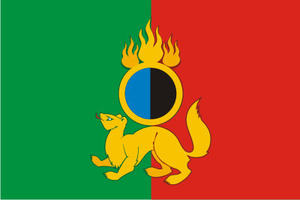
Pervouralsk
Pervouralsk er en by i Sverdlovsk oblast i Rusland. Pervouralsk er Sverdlovsk oblasts fjerdestørste by med 124.447 indbyggere. Byen ligger omkring 40 km vest for Jekaterinburg og adskilles fra denne af Urals højderyg, der løber to kilometer øst for byen, Pervouralsk er dermed beliggende i den europæiske del af Rusland. Byen ligger 358 moh., gennem byen løber Tjusovaja, en biflod til Kama. Pervouralsk er et jerbaneknudepunkt på Den transsibiriske jernbane, med forbindelse til Moskva og Vladivostok, mellem Kungur og Jekaterinburg.